Plaga Zombie

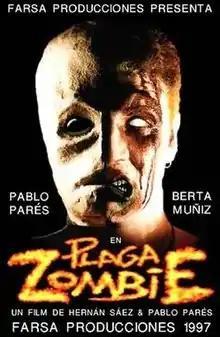
Theatrical release poster

Plaga Zombie (English: "Zombie Plague") is a 1997 Argentine horror film directed by Pablo Parés and Hernán Sáez, the former of whom wrote the film with Berta Muñiz; all three also star in the film. It is the first entry in the "Plaga Zombie film series" being followed up with "" (2001), "" (2012), and "" (2021).